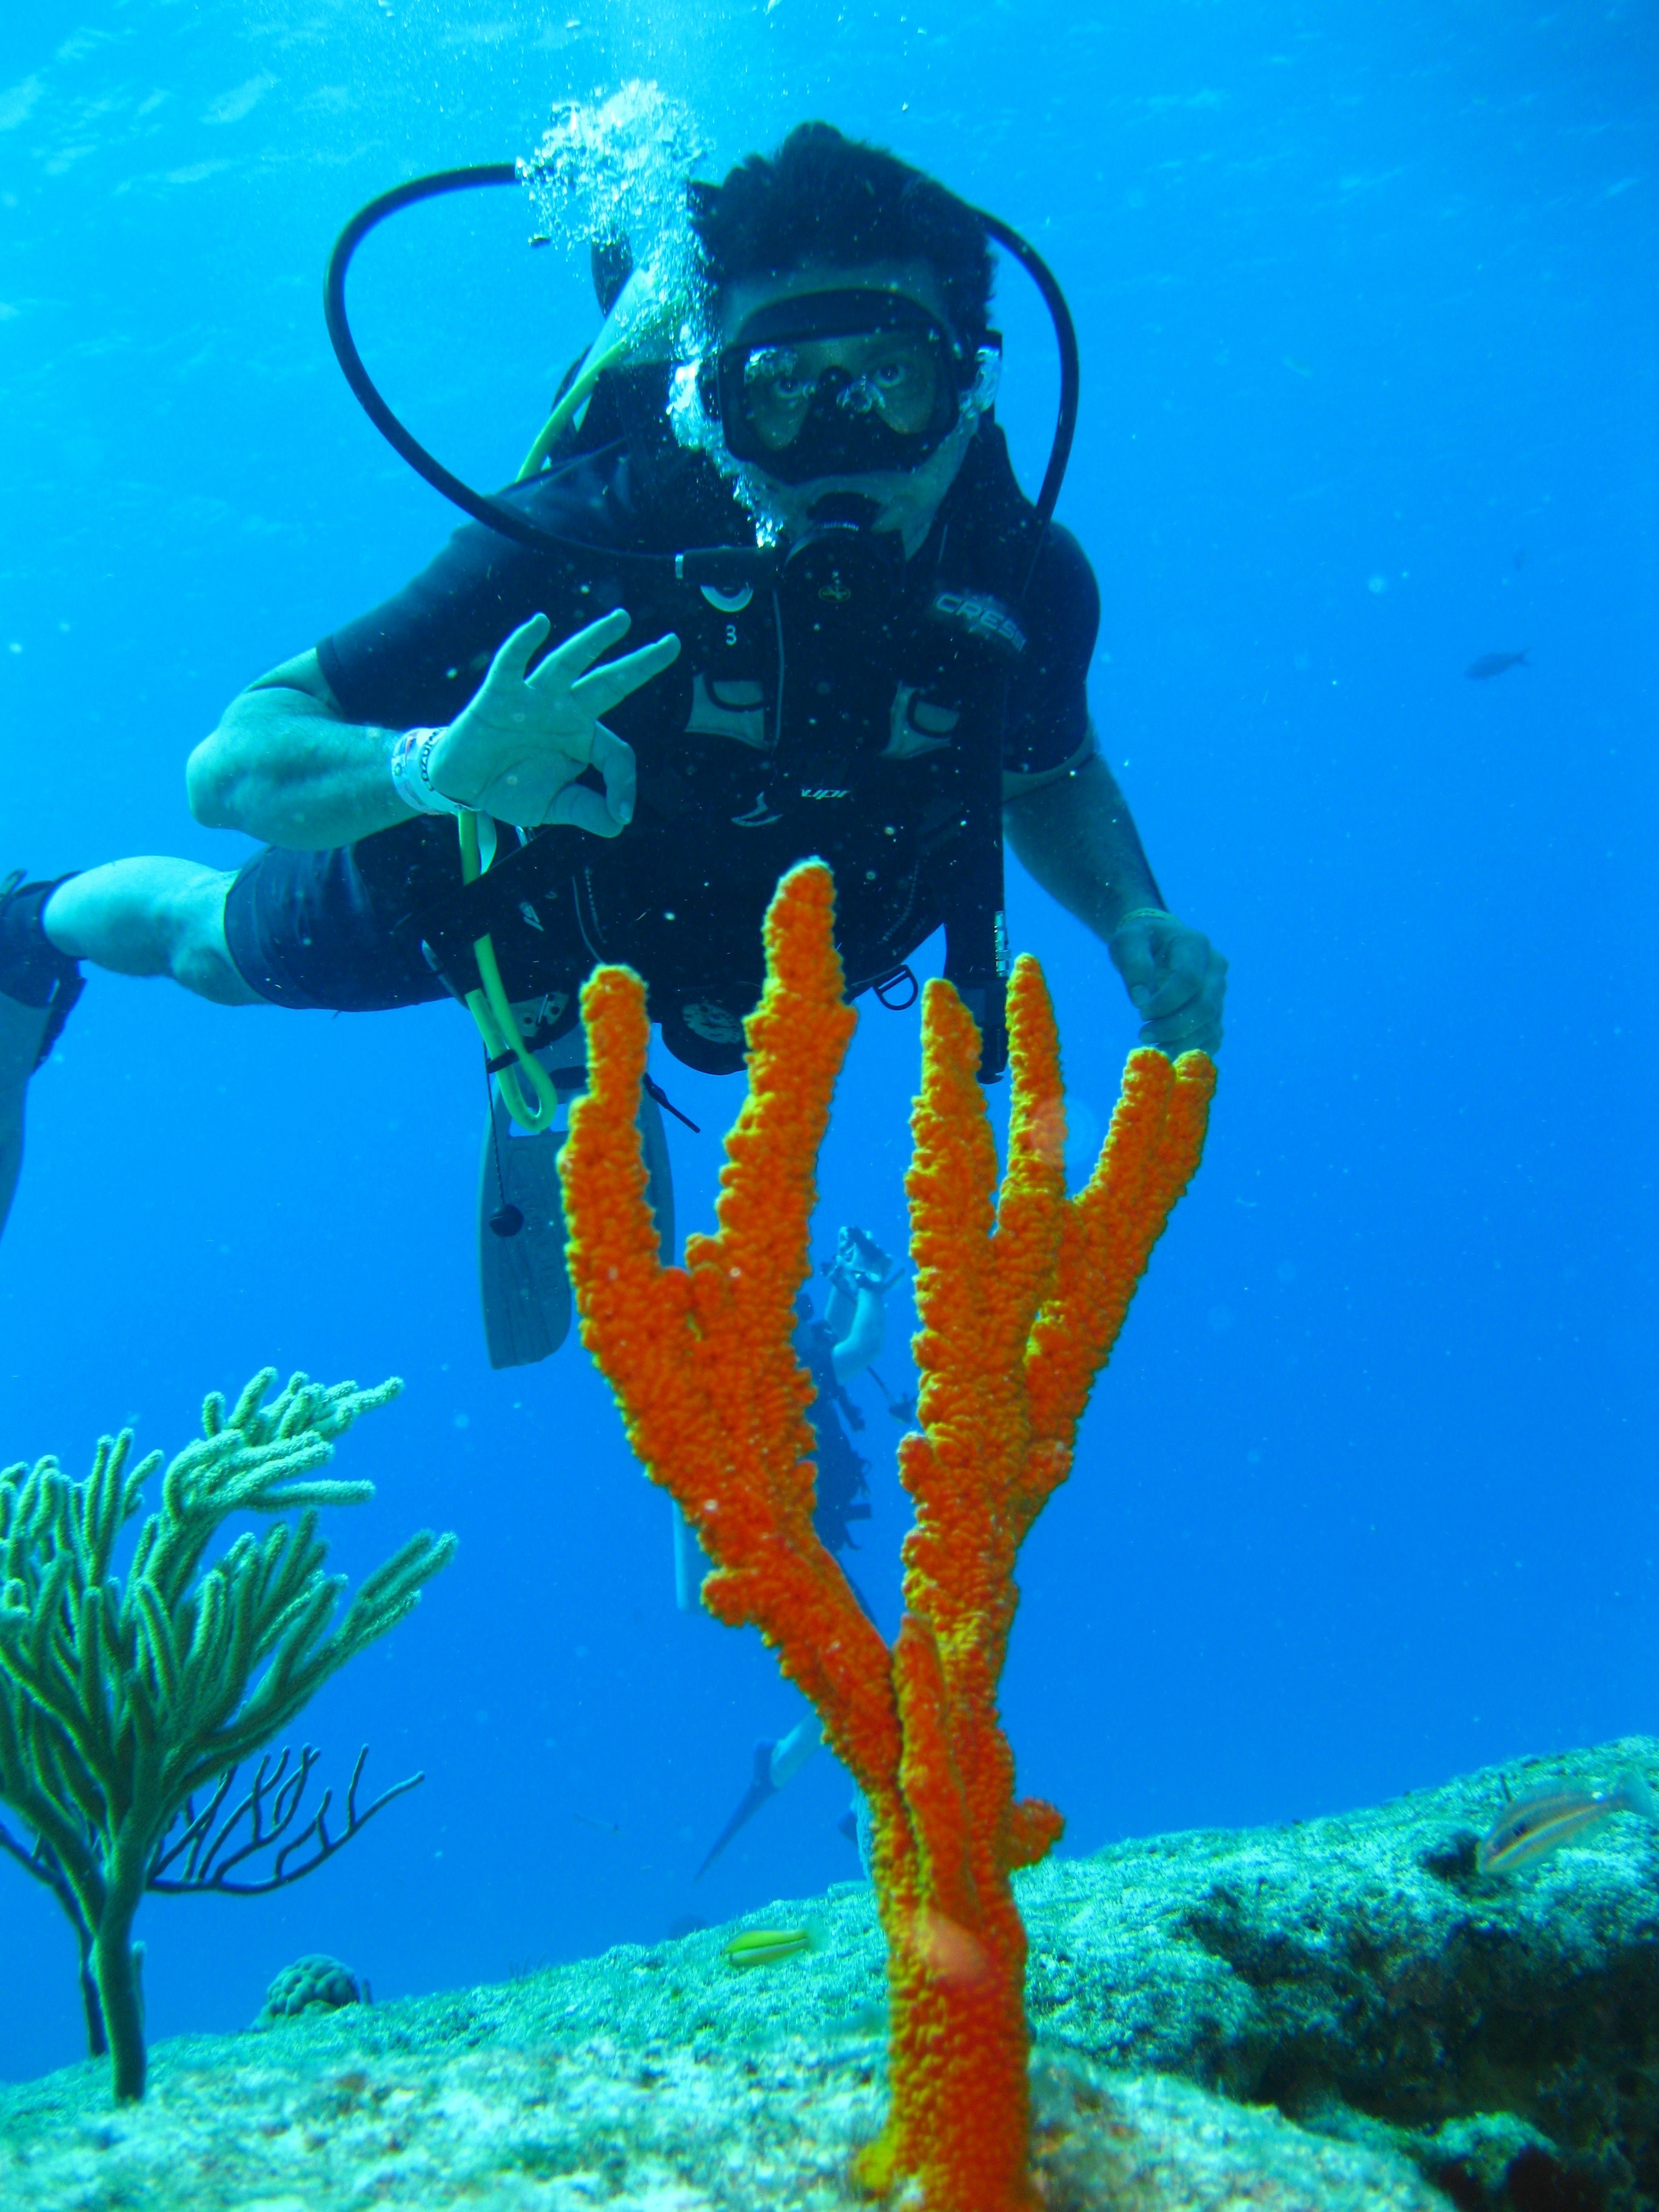
sea, water, ocean, animal, recreation, diving, wildlife, underwater, tropical, biology, aquatic, coral, coral reef, reef, diver, aqua, sports, marine, undersea, water sport, scuba diving, outdoor recreation, marine biology, underwater diving, coral reef fish